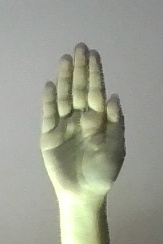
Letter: seen